The Romance of Crime

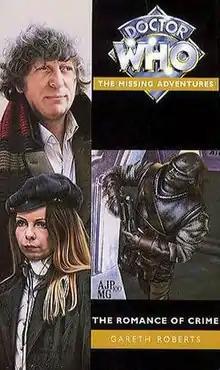
Cover Art

The Romance of Crime is an original novel written by Gareth Roberts and based on the long-running British science fiction television series "Doctor Who". It features the Fourth Doctor, Romana II and K-9. It takes place directly before the Missing Adventure "The English Way of Death", also by Roberts.